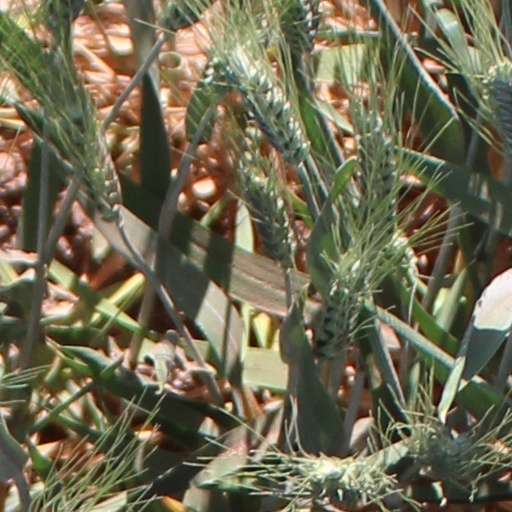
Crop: wheat